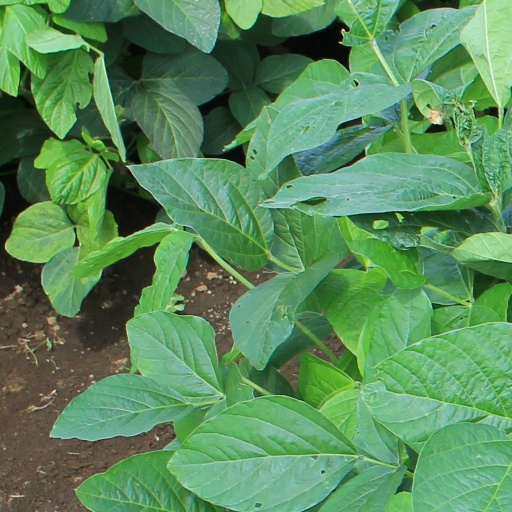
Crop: soybean